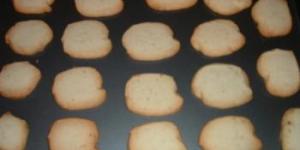
galletas del 5 elemento